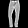
Label: Trouser